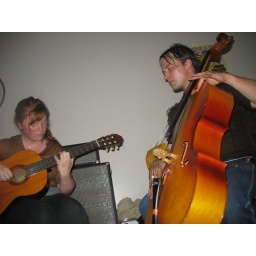
red delicious playing by candle light